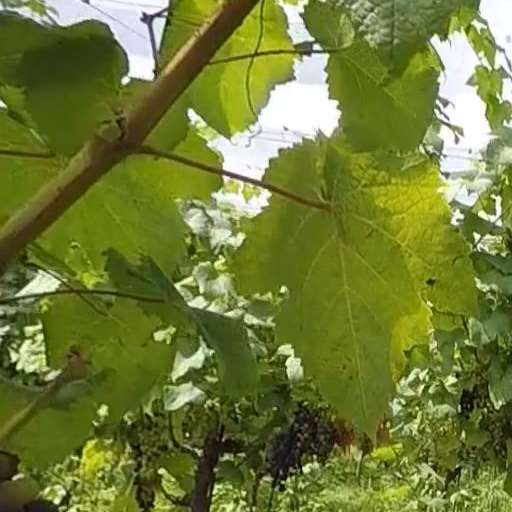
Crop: grape